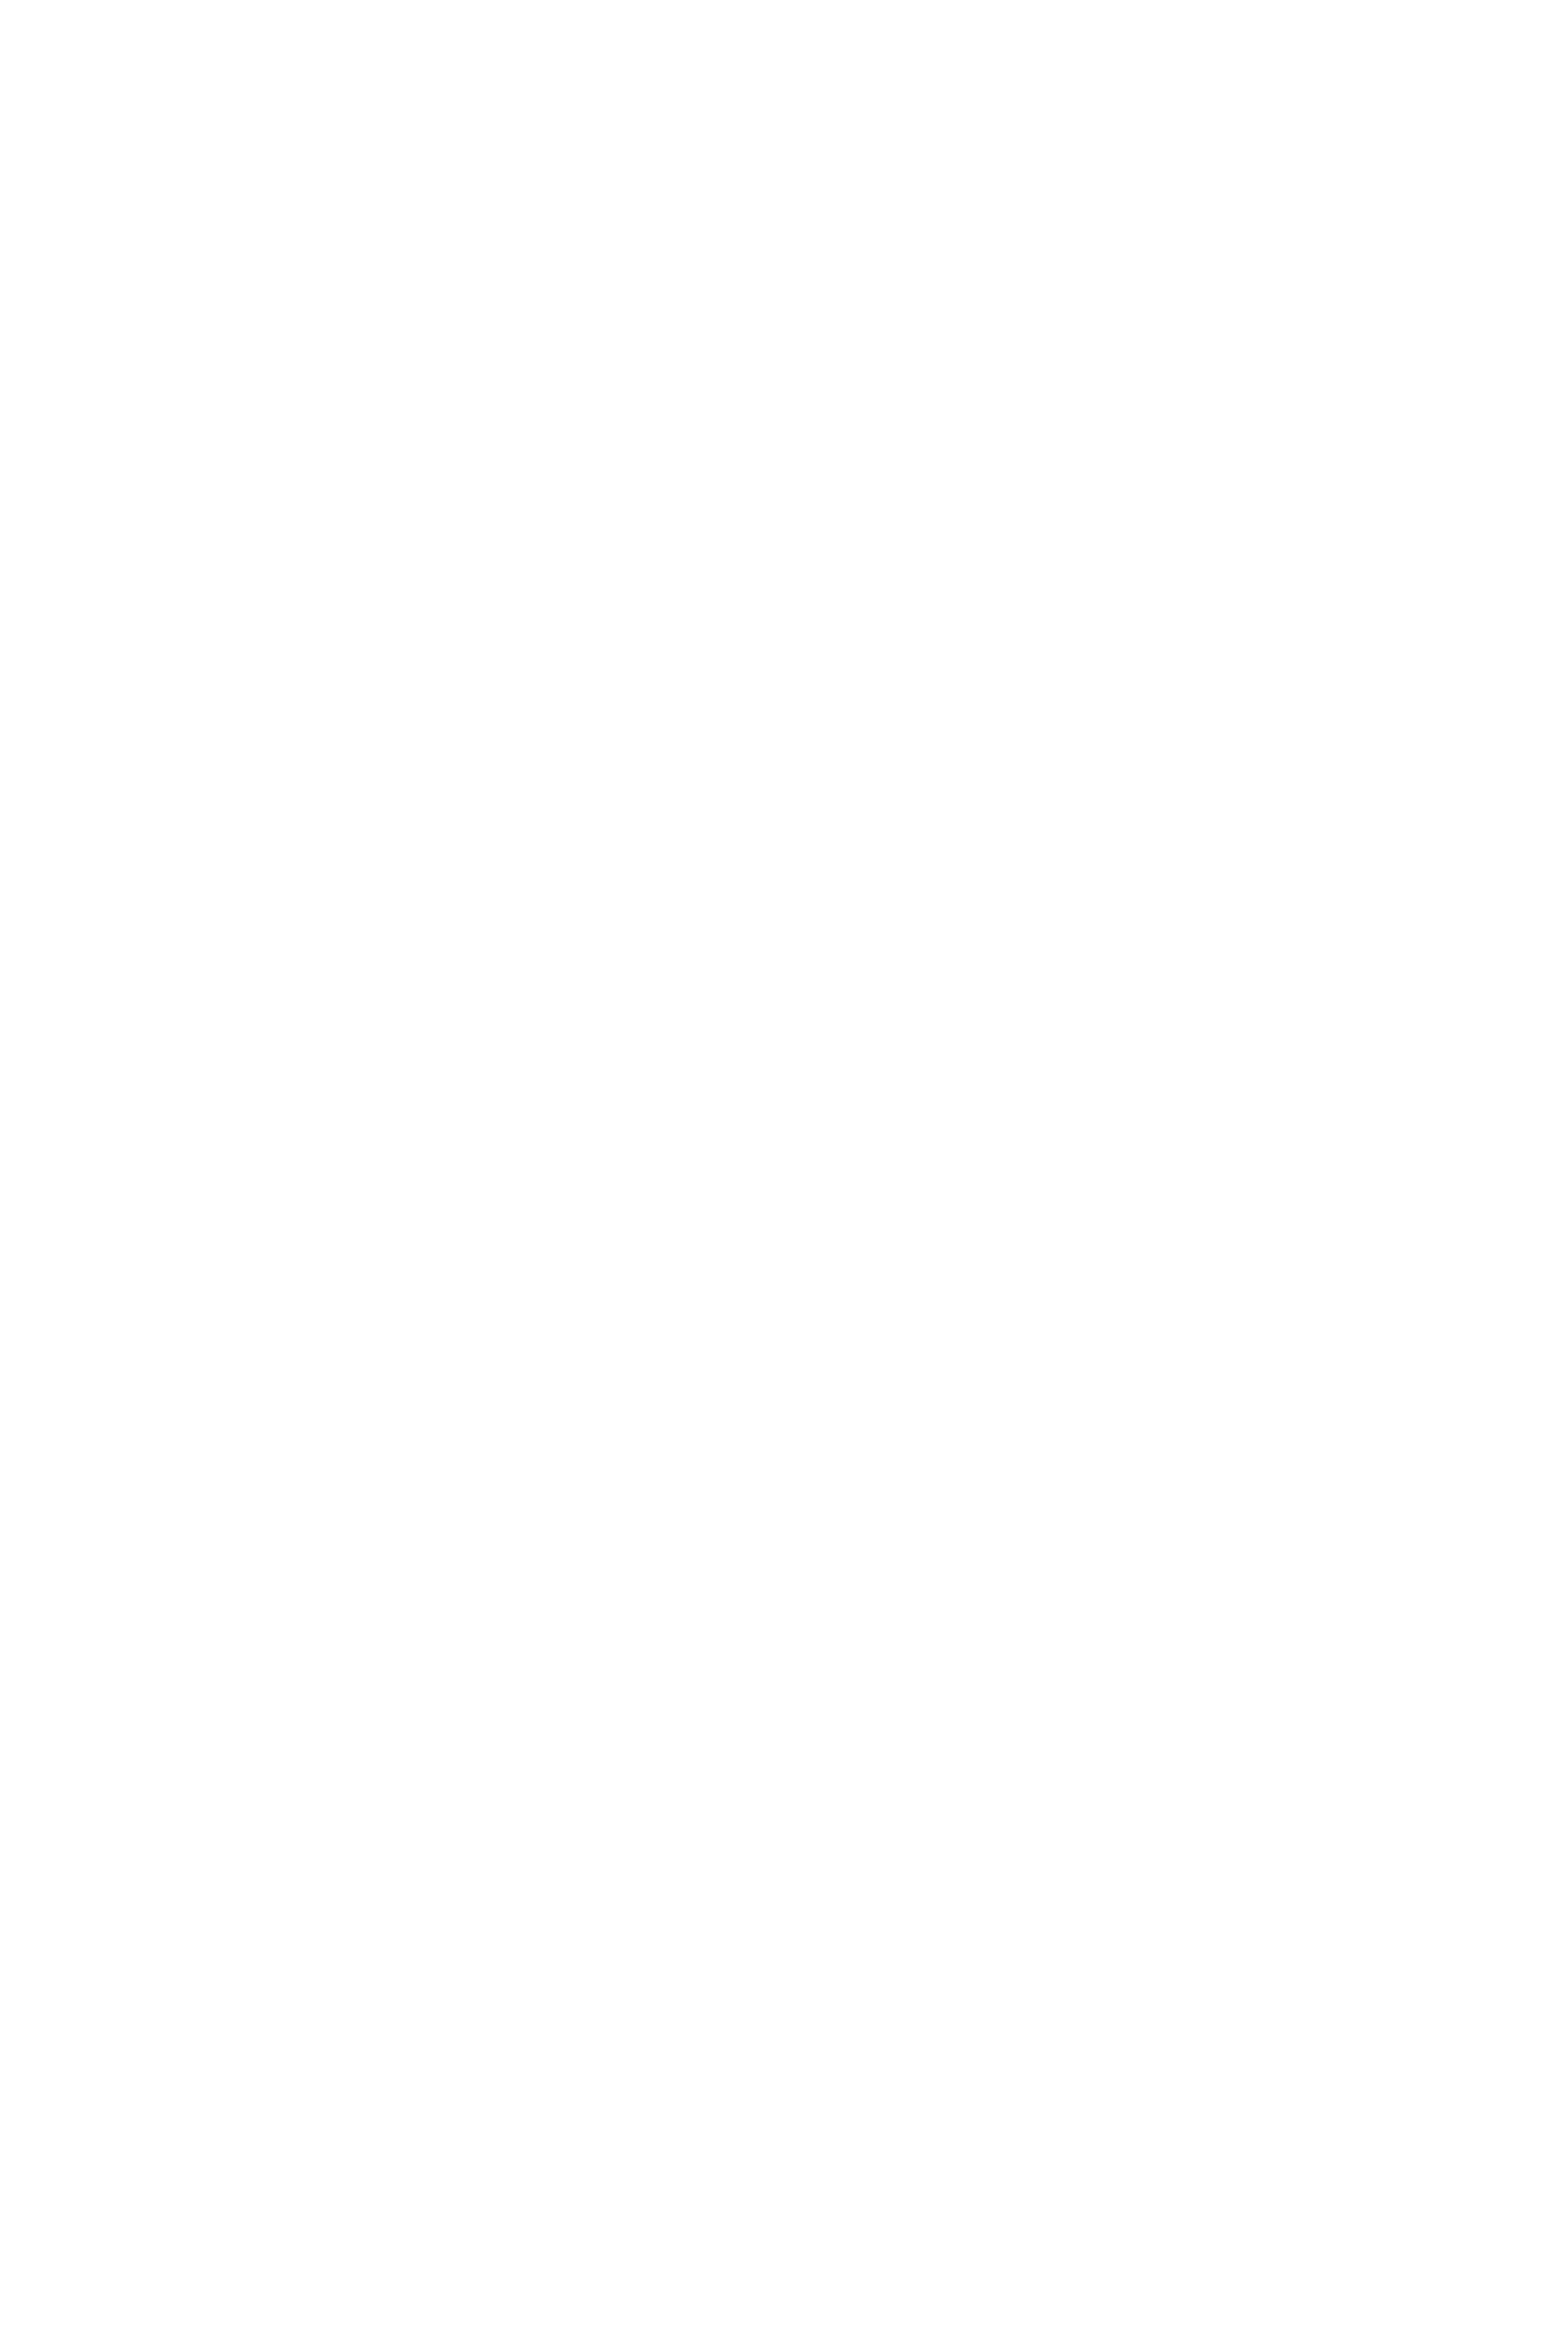
line, product